Laxmikanta Mohapatra

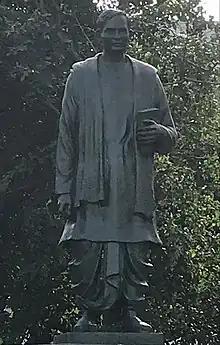
Mohapatra Statue in Bhubaneswar

Laxmikant edited a journal called "Dagara", which published articles in various genres such as satire, children's stories, political and societal criticism.